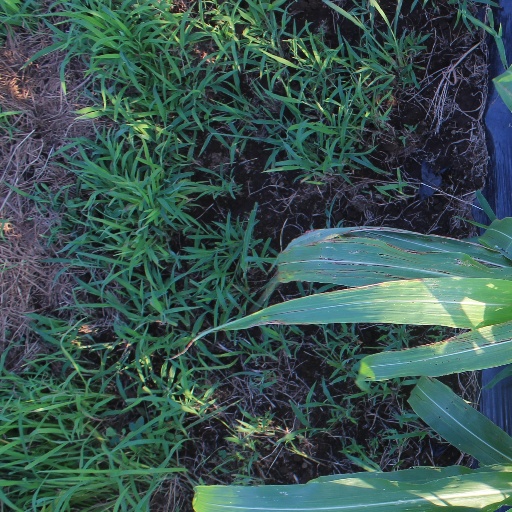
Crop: sorghum